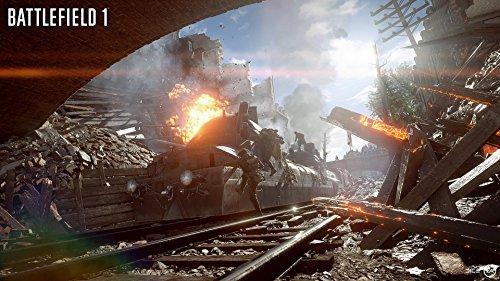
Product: Battlefield 1 - Xbox One
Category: Video Games | Xbox One
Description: Battlefield 1 XBOX One is now available for unlimited play in the EA Access Vault.
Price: $10.00
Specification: ASIN:B01F9HMO9S|Releasedate:October21,2016|Pricing:ThestrikethroughpriceistheListPrice.SavingsrepresentsadiscountofftheListPrice.|ProductDimensions:0.5x5.3x6.7inches;0.96ounces|Media::VideoGame